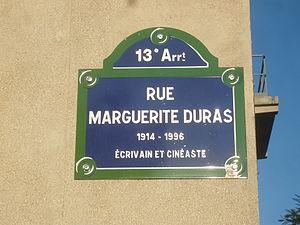
Paris 13e arrondissement - Rue Marguerite-Duras - plaque de rue